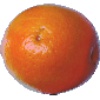
Label: tangelo